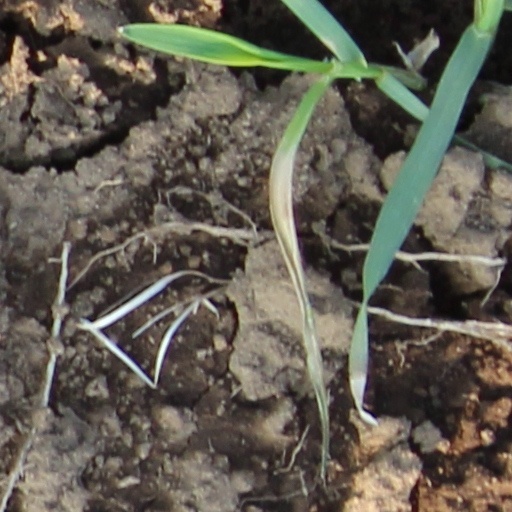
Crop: wheat